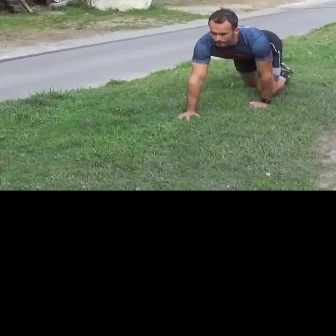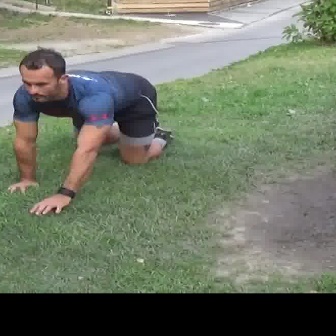
  Please identify the target specified by the bounding box [175,7,290,123] in the first image and locate it in the second image. Return the coordinates in [x_min,y_min,x_max,y_max] format.
Answer: [4,47,170,213]